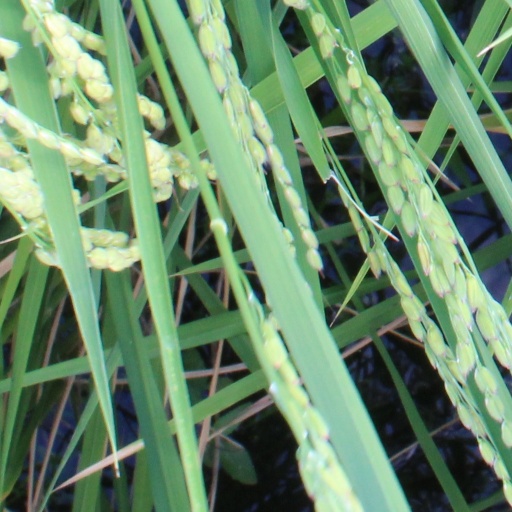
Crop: rice